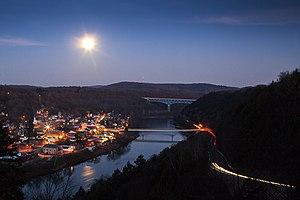
Emlenton est un borough situé en bordure de la rivière Allegheny, en limite des comtés de Clarion et Venango, en Pennsylvanie, aux États-Unis. En 2010, il comptait une population de 625 habitants. Il est incorporé le 27 janvier 1859.